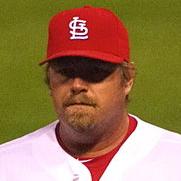
Age: 44